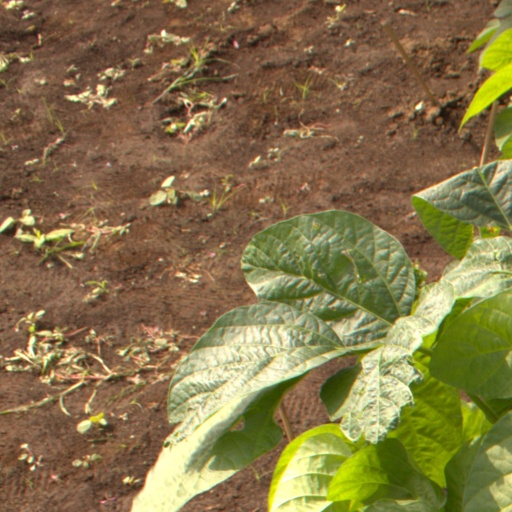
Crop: soybean